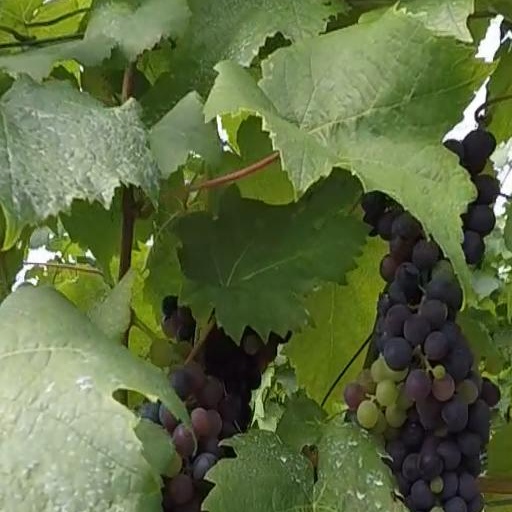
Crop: grape